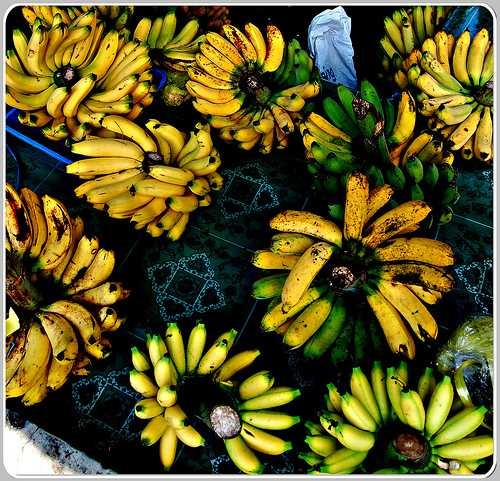
Label: Banana